Morane-Saulnier G

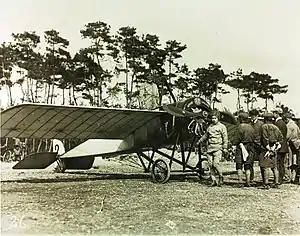

The Morane-Saulnier G was a two-seat sport and racing monoplane produced in France before the First World War. It was a development of the racing monoplanes designed by Léon Morane and Raymond Saulnier after leaving Borel and, like its predecessors, was a wire-braced, shoulder-wing monoplane. Construction was of fabric-covered wood throughout, except for the undercarriage struts which were of steel tube.